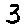
Label: 3